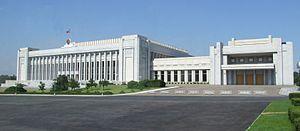
La Corée du Nord, officiellement République populaire et démocratique de Corée, est un État qui couvre la partie nord de la péninsule coréenne située en Asie de l'Est. Comptant 25,3 millions d'habitants en 2016, soit la moitié de son voisin du Sud, sa capitale est Pyongyang.
L'Assemblée populaire suprême est le parlement de la République populaire démocratique de Corée.